Qianlong Emperor

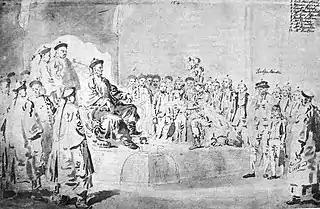
Lord Macartney's embassy, 1793

Qing sources affirm that the Afghans established Sarimsaq, a child of the Afaqi's who escaped to Badakhshan, in Kunduz. Qianlong was distraught, as another possible revolt could revolve around Sarimsaq, with reports of Muslim travelers and funds being sent to Sarimsaq. This still did not convince Qianlong to act, and he refused to send any message negatively to Ahmad Shah at all. During this, Sultan Shah defeated the Afghan governor and reoccupied his capital, but feared another Afghan invasion, sending desperate letters to the Qing in the winter of 1768 to ask for help, claiming that Ahmad Shah would invade next year.